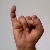
The image shows a hand gesture representing the letter 'I' in Indian Sign Language.